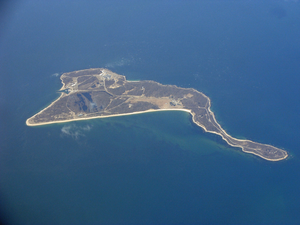
Alfred Howe Terry est avocat, puis parvient au grade de général de l'Armée de l'Union pendant la guerre de Sécession.